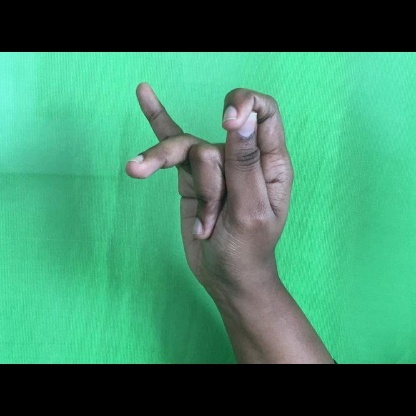
Mudra: Katakamukha